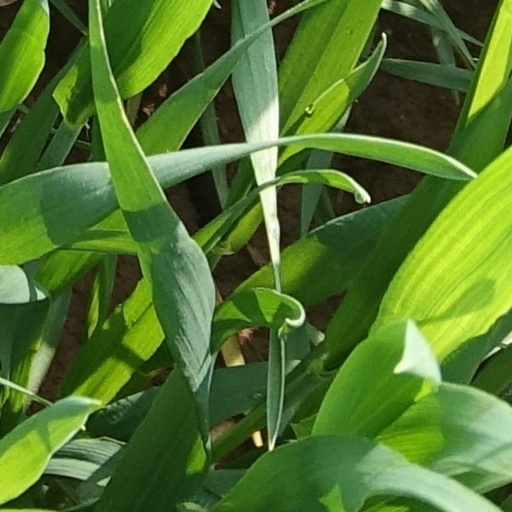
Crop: wheat